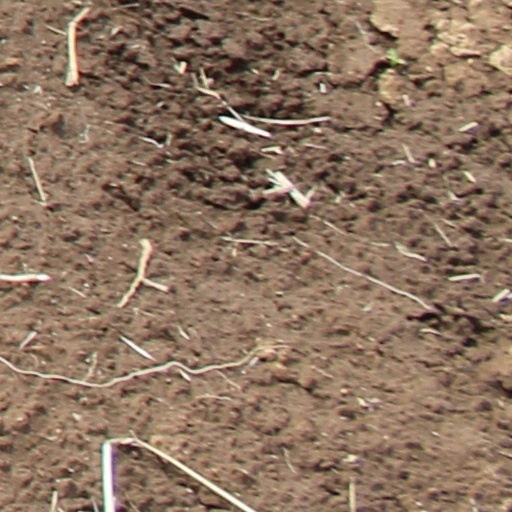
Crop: wheat